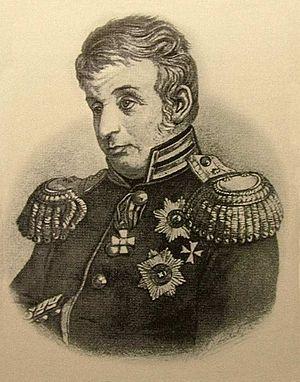
François-Paul Sainte de Wollant, né le 20 septembre 1752 à Anvers d'origine brabançonne et mort le 30 novembre 1818 à Saint-Pétersbourg en Russie, est un officier du génie des armées russes du prince Potemkine et du généralissime Souvorov.